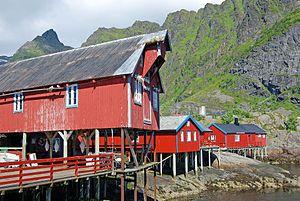
Nusfjord est l'un des plus anciens et l'un des mieux conservés des hameaux de pêche de Norvège, avec une longue tradition de ""Lofotfiske"" (pêche saisonnière à la morue)"
Dans le domaine de l’économie et des finances, le secteur maritime ou économie maritime est l’ensemble des emplois et activités économiques directement ou indirectement liés à la mer.